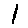
Label: 1